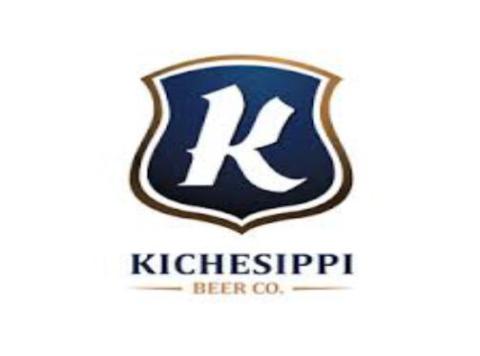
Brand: kichesippi-1
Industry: Food